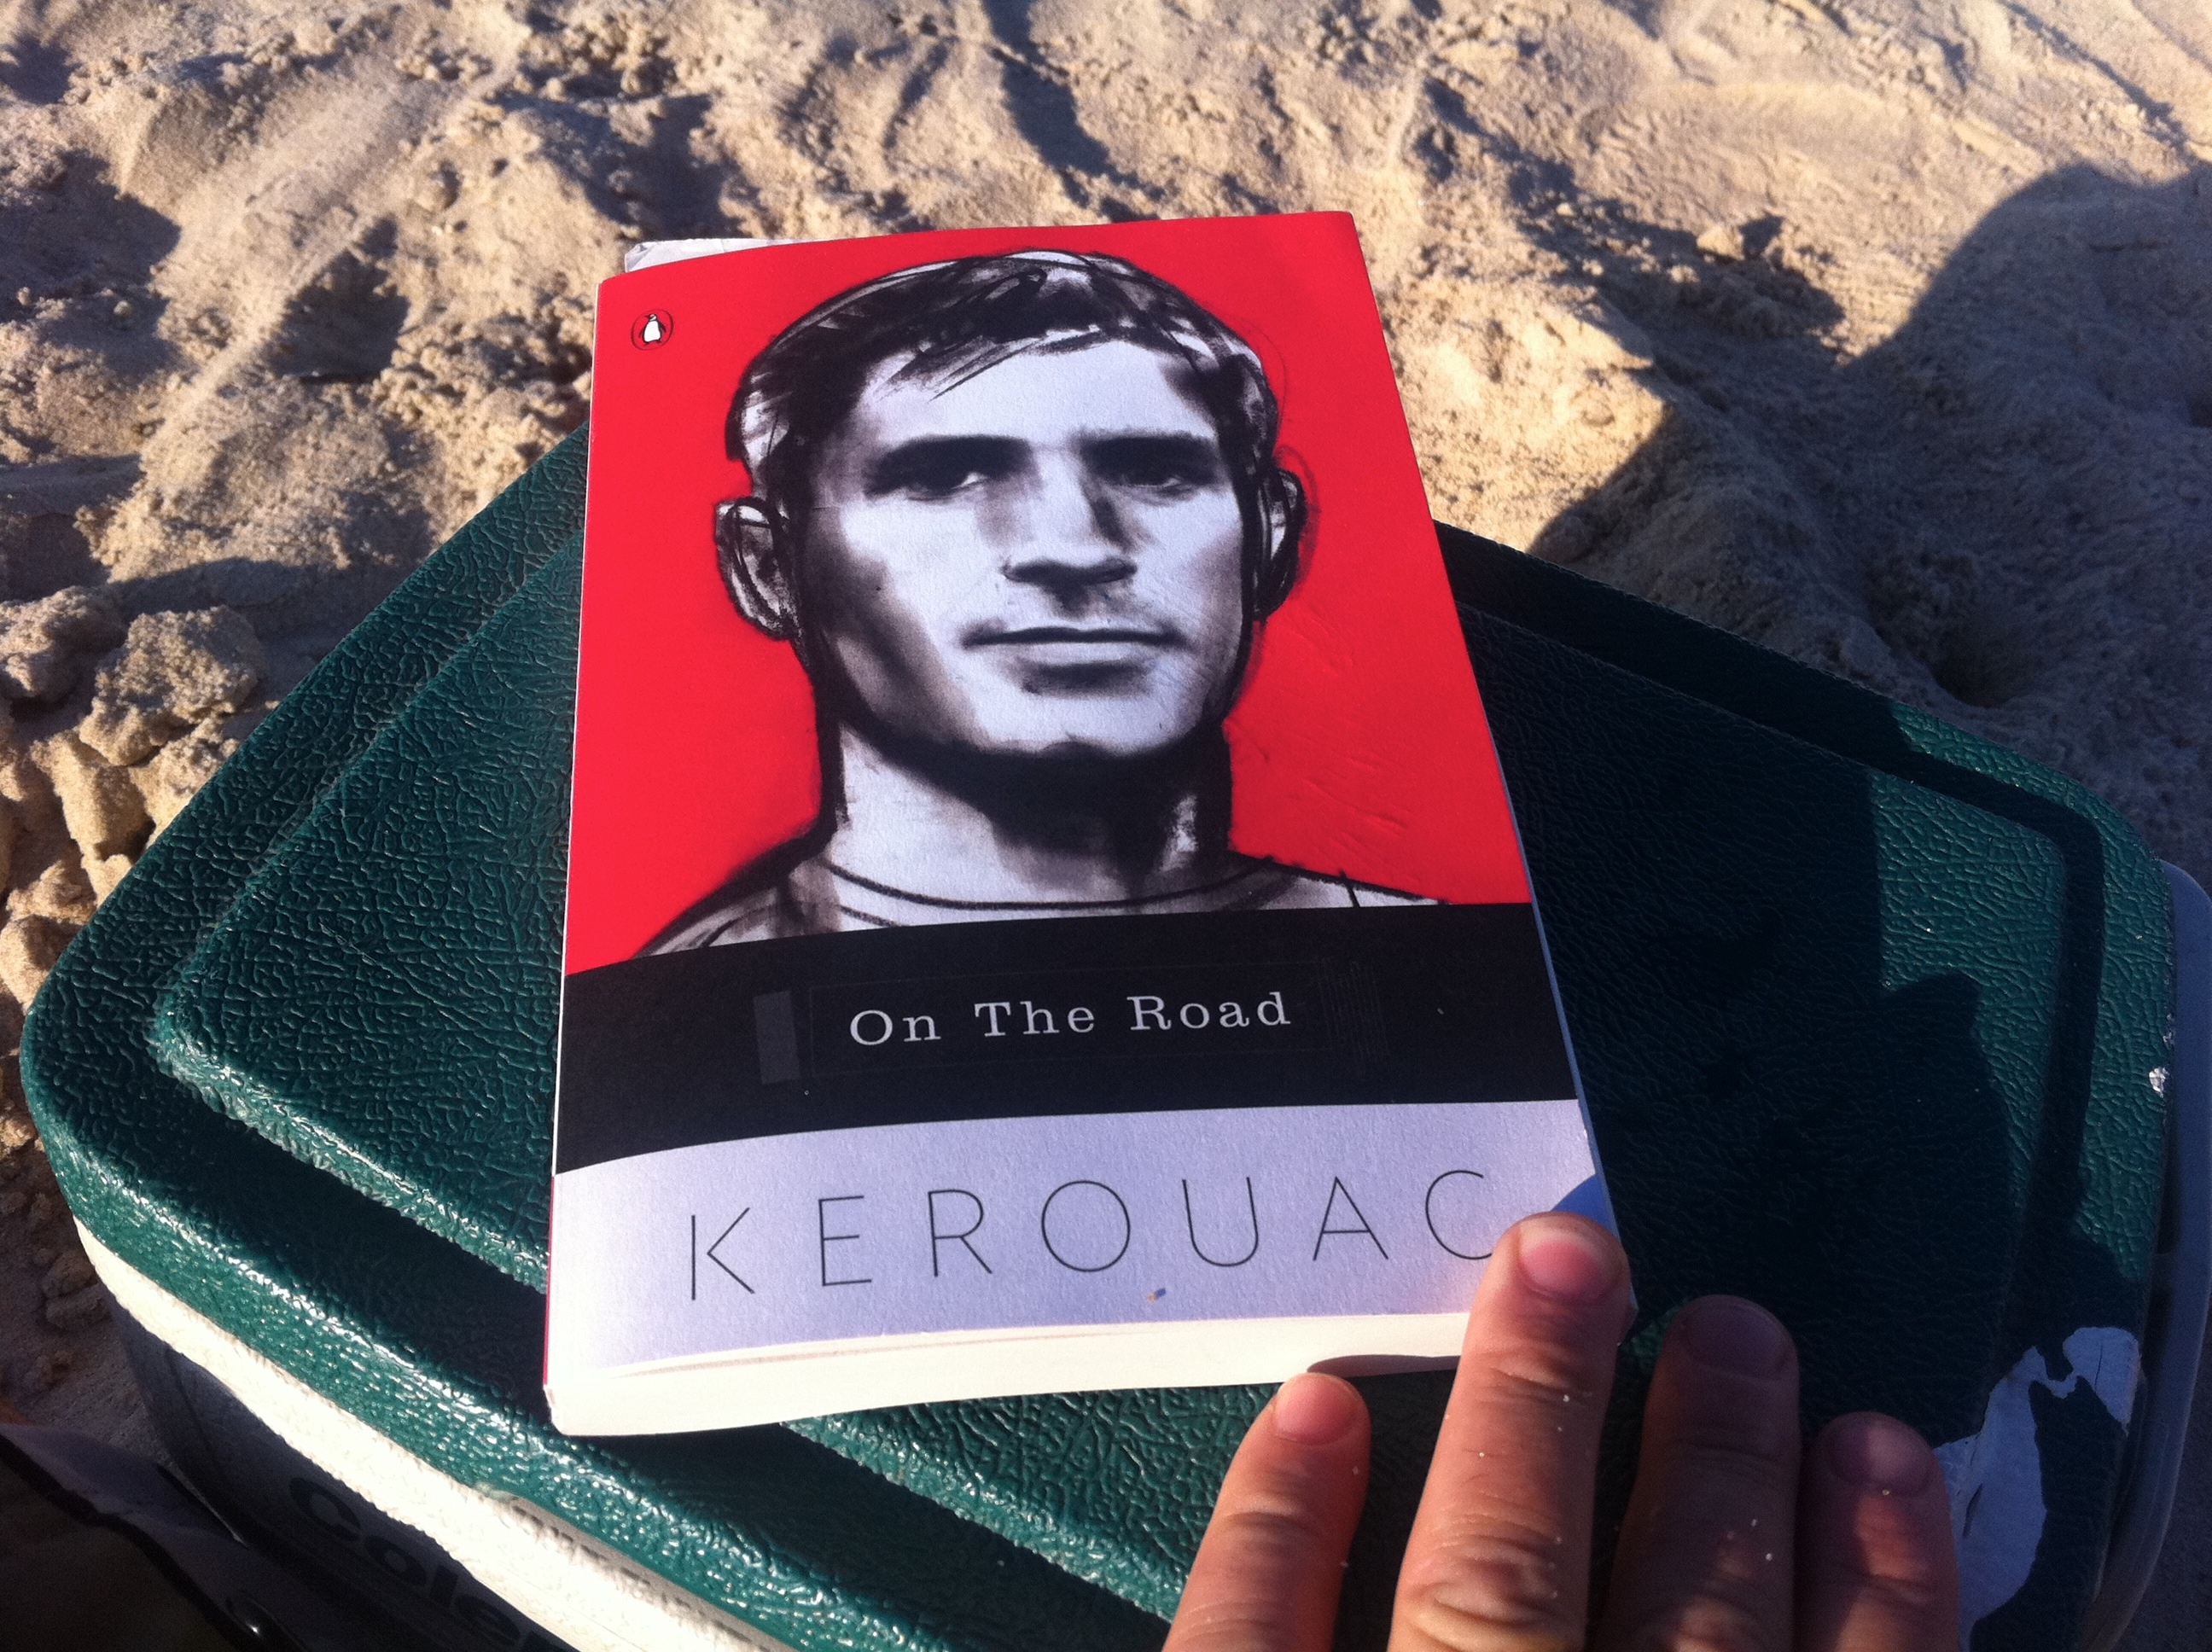
image, odyssey